School of Infantry and Tactics (Pakistan)

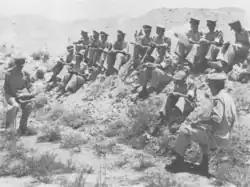

The School of Infantry and Tactics was originally established in Kakul, near the Pakistan Military Academy in 1948, with Col. N J G Jones of the British Army becoming its first officer commanding. In 1956, the SI&T was moved to Quetta, Balochistan in Pakistan, and was reorganized under the United States Army Infantry School.